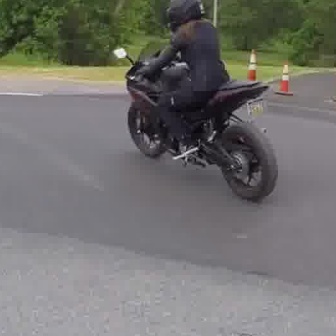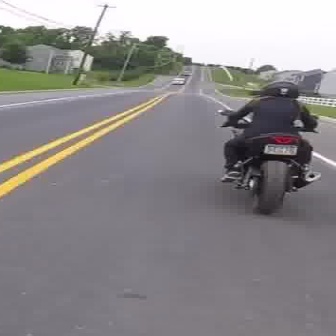
  Please identify the target specified by the bounding box [111,37,276,202] in the first image and locate it in the second image. Return the coordinates in [x_min,y_min,x_max,y_max] format.
Answer: [212,106,322,216]